Conrado Varotto

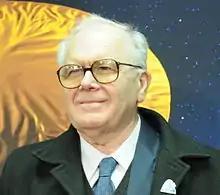
Conrado Franco Varotto

Conrado Franco Varotto (born 13 August 1941) is a physicist who is the former executive and technical director of the Comisión Nacional de Actividades Espaciales (CONAE), Argentine space agency.